Juan García del Río

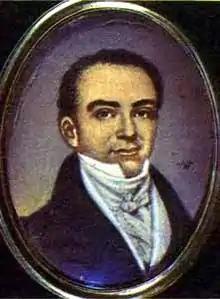
Juan García del Río

Juan García del Río (Cartagena de Indias, 1794 – Mexico City, 1856) was a Colombian diplomat, writer and politician.